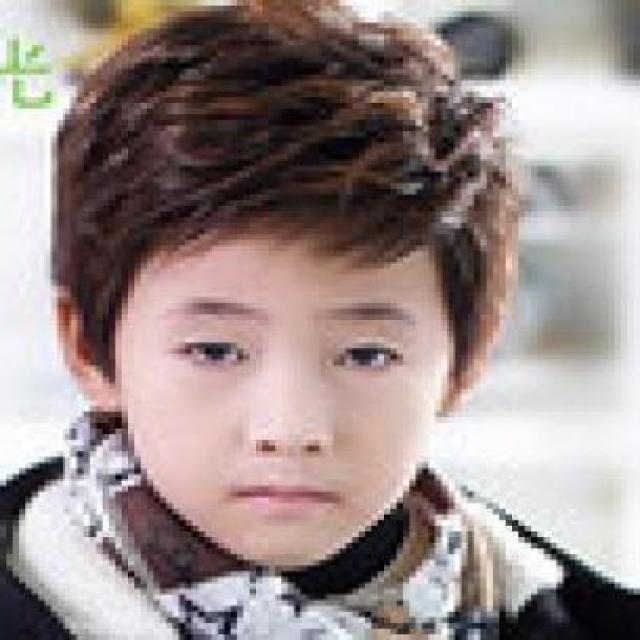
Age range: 0-12